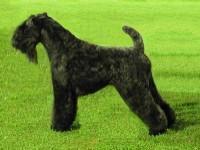
Kerry_blue_terrier